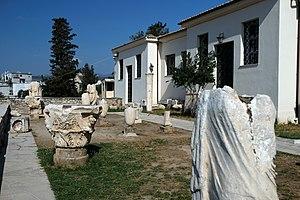
Le musée archéologique d'Éleusis est un musée grec situé à Éleusis, à l'ouest d'Athènes, fondé en 1890.